Terry Collins

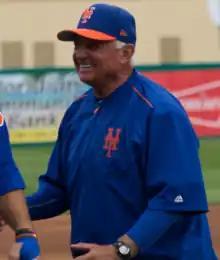
Collins with the Mets in 2017

In 1981, Collins began his managing career as pilot of the Dodgers' Single-A Lodi affiliate in the California League. In 1983, he managed the Albuquerque Dukes, the Dodgers' Triple–A affiliate also in winter to Mayos de Navojoa in the Mexican Pacific League. He managed the Dukes through the 1987 season, in which he won the PCL championship. He also led the Tigres del Licey to a victory in the 1984 Caribbean Series. He managed three years for the Buffalo Bisons, the Pirates' Triple–A affiliate, winning 246 games in the process. He was promoted to bullpen coach for the Pirates in 1992, where he coached until the end of the 1993 season. In honor of his achievements in Buffalo, he was inducted into the Buffalo Baseball Hall of Fame in 1992. He was also inducted into the Albuquerque Baseball Hall of Fame in 2014.